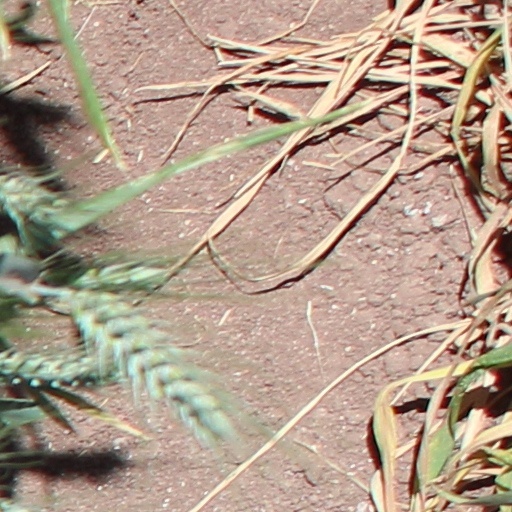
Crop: wheat